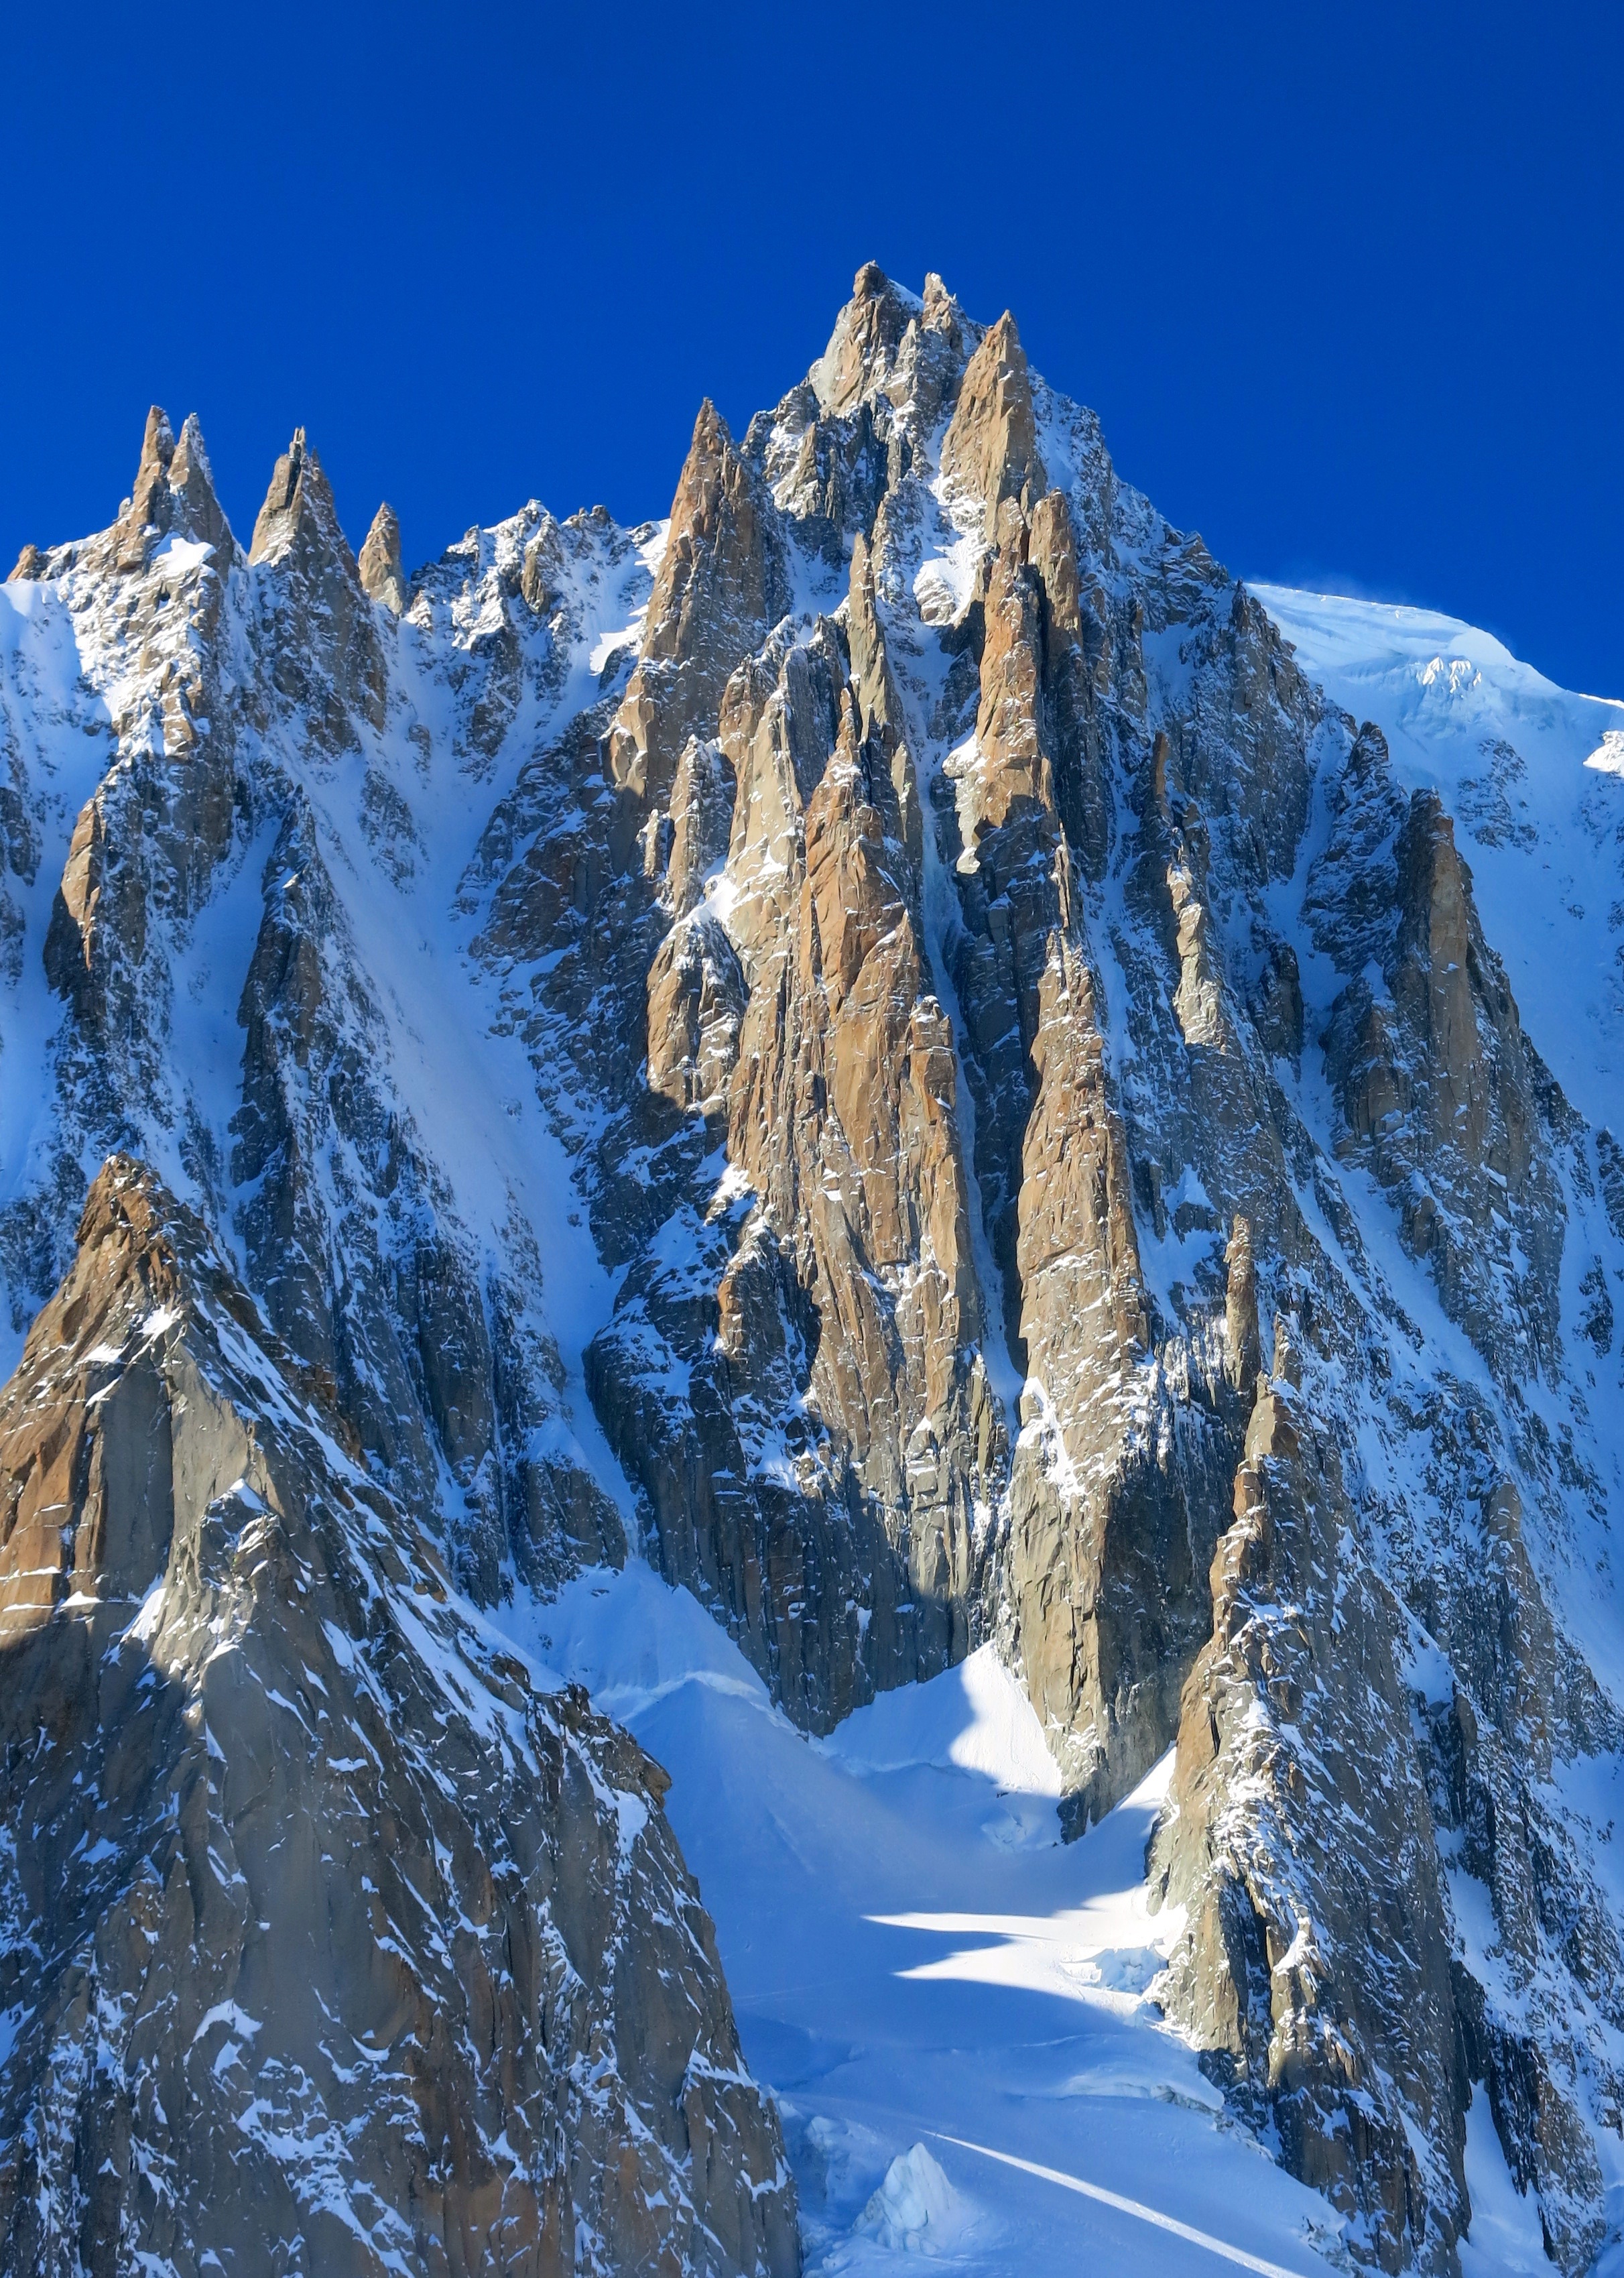
mountain, snow, winter, mountain range, season, ridge, summit, mountaineering, massif, alps, cirque, piste, landform, geographical feature, mountainous landforms, geological phenomenon